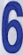
Number: 6